Kraichgau Railway

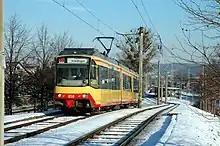
Ramp to the tramway network in Durlach, platforms 11 and 12 are in the background

The Kraichgau Railway branches off at Grötzingen Oberaustraße station, running from Jöhlingen West to Wössingen Ost as a two-track line. At Bretten station it passes over the Württemberg Western Railway on a bridge, which is now served by Karlsruhe Stadtbahn line S 9 and regional service R 91. It has sections of double track from Bretten-Gölshausen to Gölshausen Industriegebiet and Eppingen West to Epping station. The only other sections of double track are near stations. After Eppingen the Steinsfurt–Eppingen line branches off to the left. The Kraichgau Railway is duplicated from Leingarten West. Shortly before Heilbronn Hauptbahnhof, the line crosses the Franconia Railway on the flat and the Stadtbahn services leave the Kraichgau Railway to run over tram tracks to the station forecourt and through the city of Heilbronn.